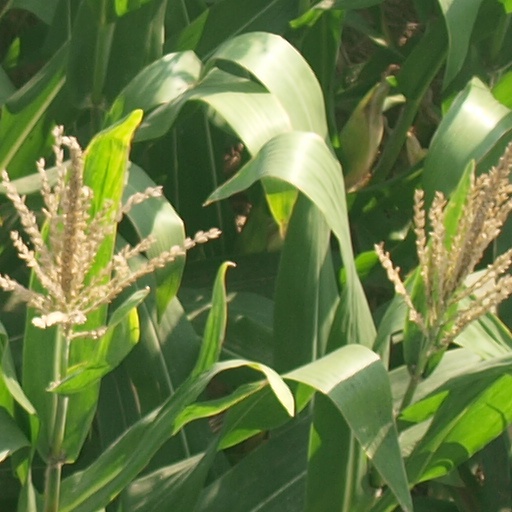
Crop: maize; corn